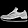
Label: Sneaker